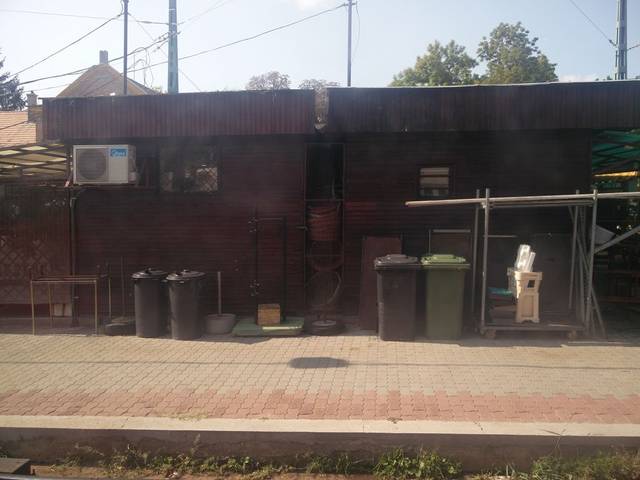
Region: Hungary
Coordinates: 47.482, 18.999